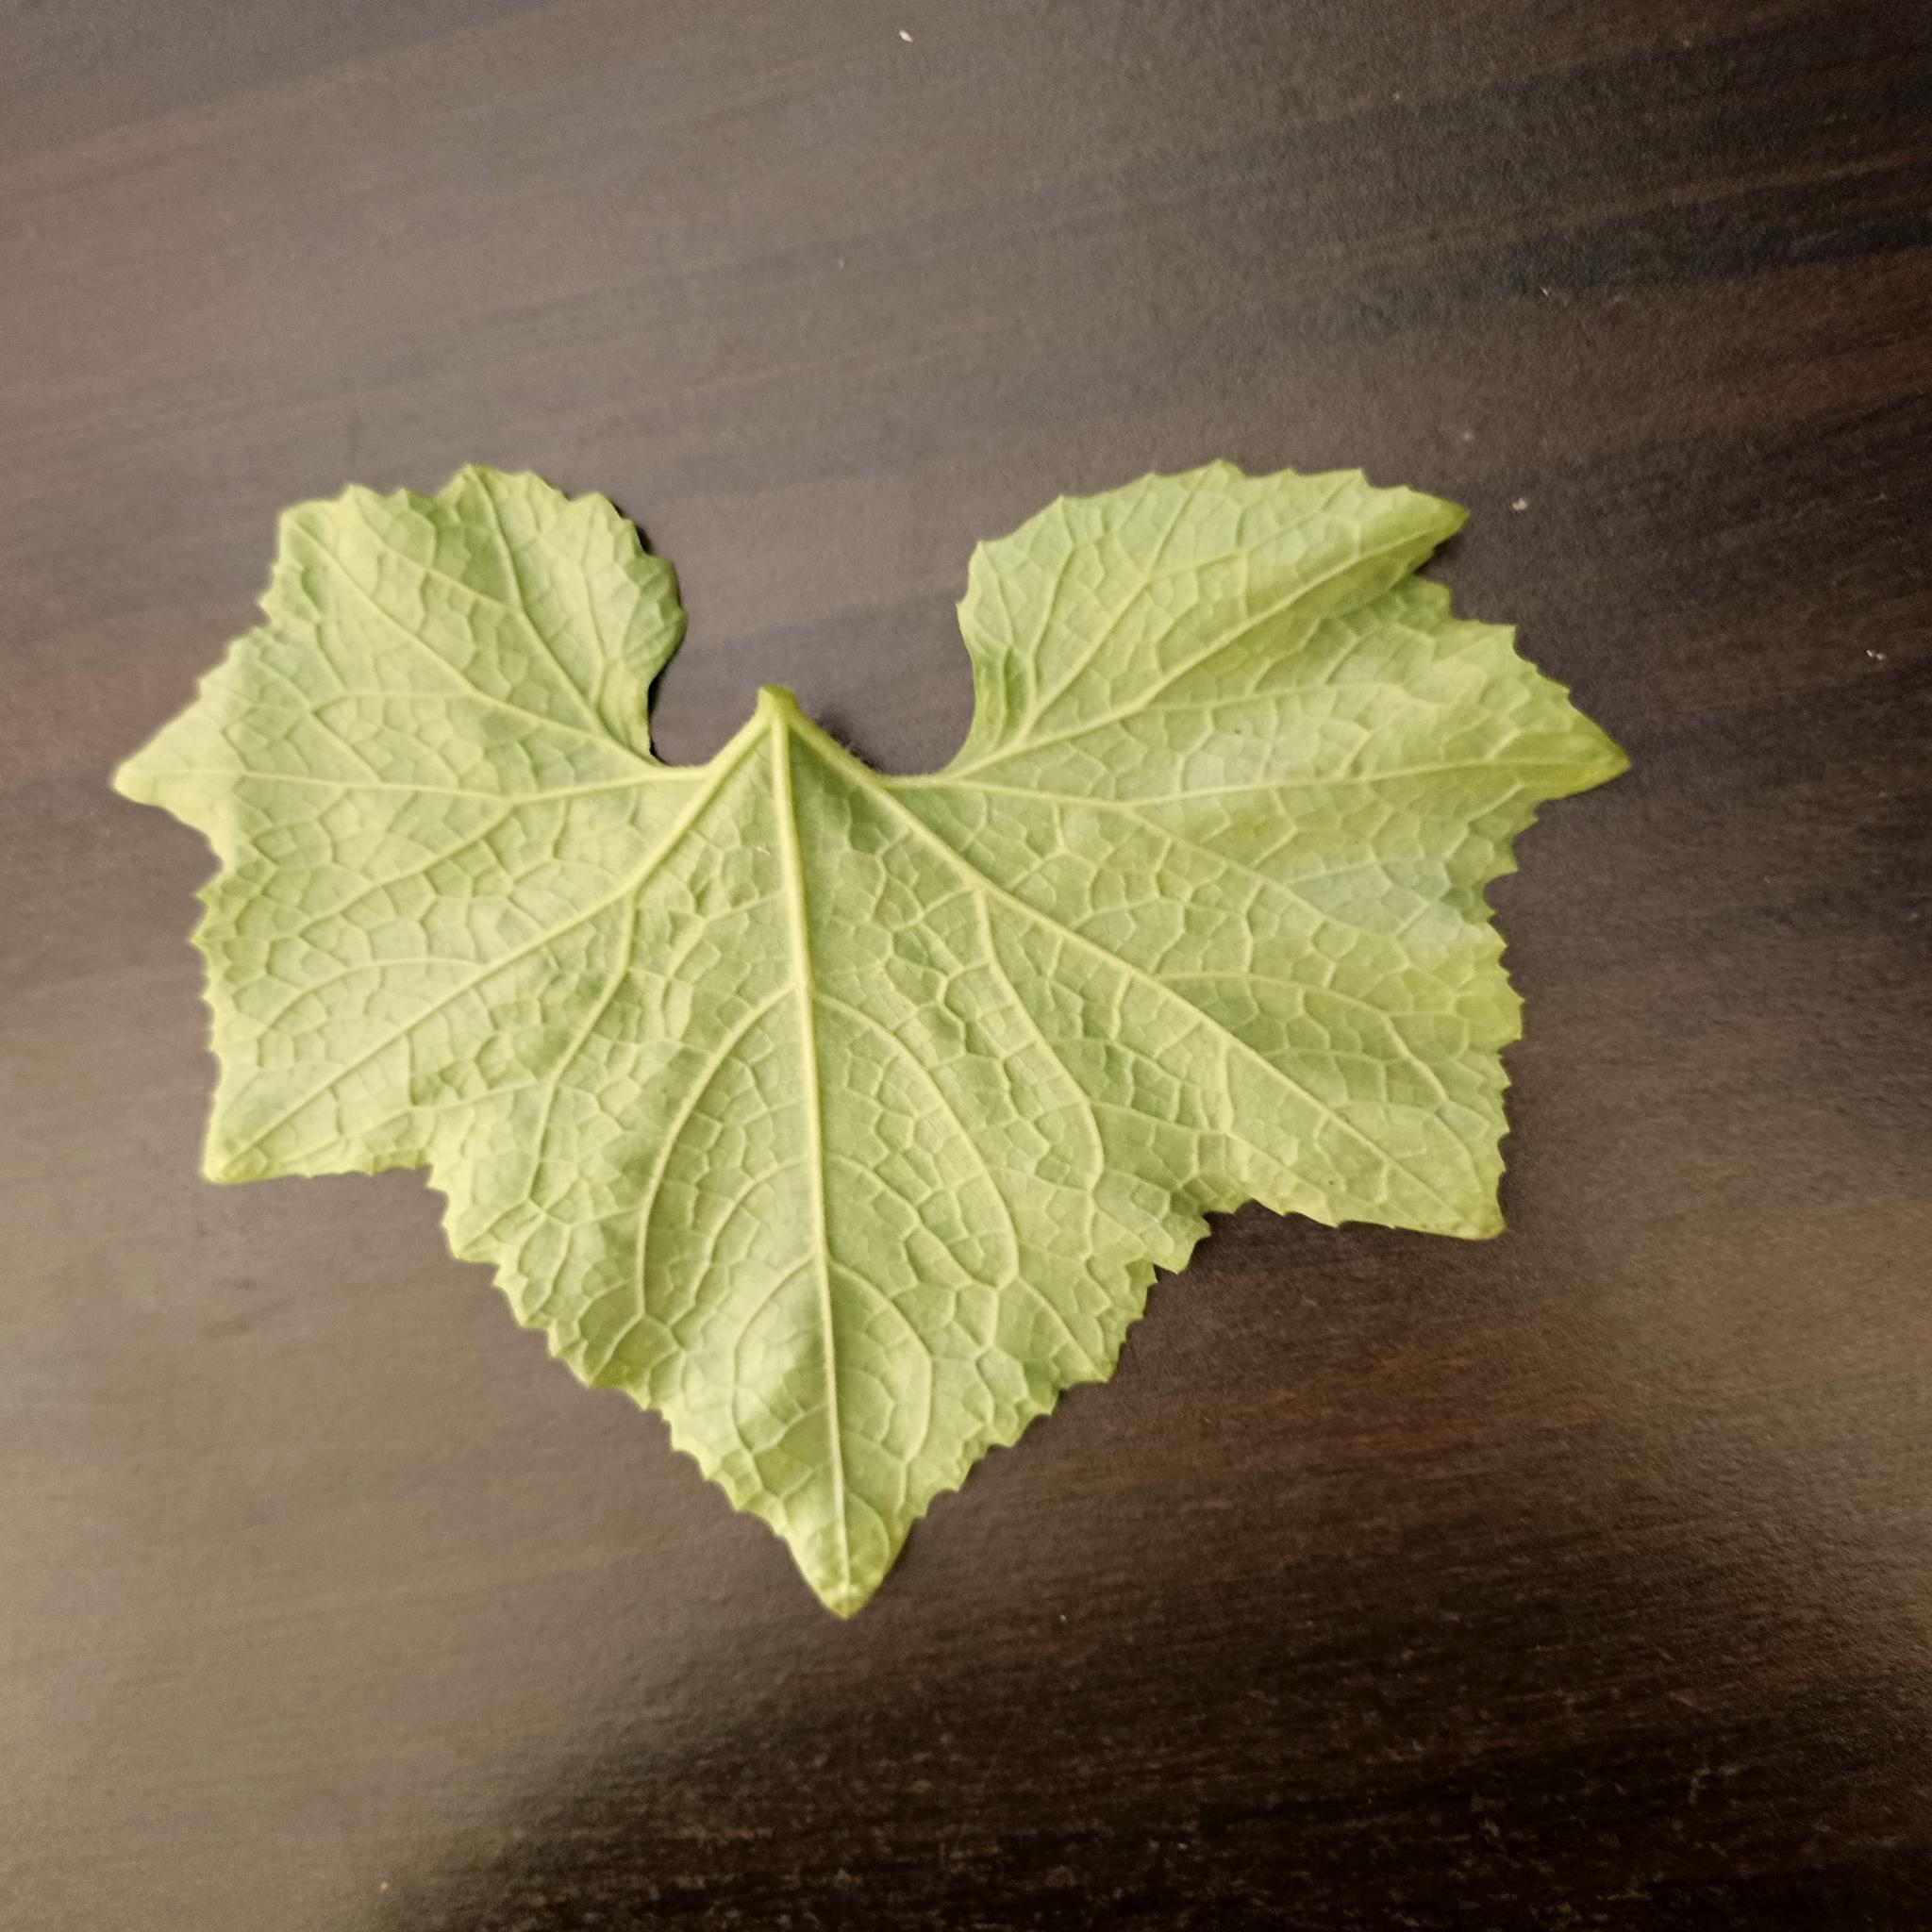
Label: Healthy